Kathmandu

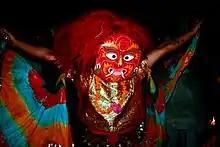

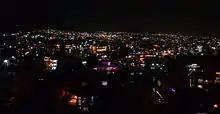

The Pashupatinath Temple is a famous 5th century Hindu temple dedicated to Shiva. Located on the banks of the Bagmati River, the Pashupatinath Temple is the oldest Hindu temple in Kathmandu. It served as the seat of national deity, Pashupatinath, until Nepal was secularized. However, a significant part of the temple was destroyed by Mughal invaders in the 14th century and little or nothing remains of the original 5th-century temple exterior. The temple as it stands today was built in the 19th century, although the image of the bull and the black four-headed image of Pashupati are at least 300 years old. The temple is a UNESCO World Heritage Site. Shivaratri, or the night of Shiva, is the most important festival that takes place here, attracting thousands of devotees and sadhus.